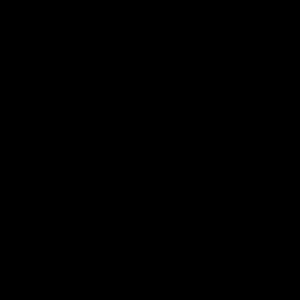
La topologie de la droite réelle est une structure mathématique qui donne, pour l'ensemble des nombres réels, des définitions précises aux notions de limite et de continuité.